HMCS Bras d'Or (FHE 400)

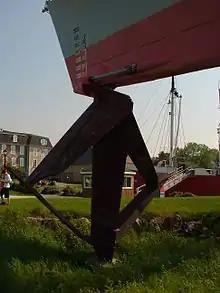
Diamond-shaped front foil

The main foils featured several parts: two anhedral foils, two anhedral tips, two dihedral foils, and a centre high-speed foil. The steerable front foil featured two anhedral sections and two dihedral sections with a strut down the middle, resulting in a diamond shape.